Alice (Alice's Adventures in Wonderland)

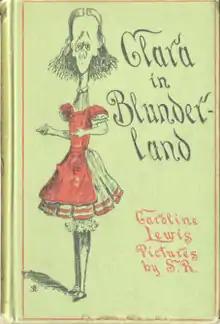
The cover of "Clara in Blunderland" (1902), a political parody of "Alice in Wonderland"

"Alice's Adventures in Wonderland" and "Through the Looking-Glass" were critically and commercially successful in Carroll's lifetime; more than 150,000 copies of "Alice's Adventures in Wonderland" and 100,000 copies of "Through the Looking-Glass" had been printed by 1898. Victorian readers generally enjoyed the "Alice" books as light-hearted entertainment that omitted the stiff morals which other books for children frequently included. In its review of the first "Alice" book, "The Spectator" described Alice as "a charming little girl, [...] with a delicious style of conversation," while "The Publishers Circular" lauded her as "a simple, loving child." Several reviewers thought that Tenniel's illustrations added to the book, with